Arderne Gardens

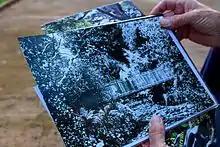
Hank Lith (FOTAG committee member) handles a copy of a vintage photograph of Ralph Henry Arderne in his garden.

As a timber merchant living in the Cape Colony in the late 1800s, Ralph Henry Arderne (1802-1885) was in the unique position to trade indigenous plant seedlings in exchange for the exotic seedlings, shrubs, and perennial plants carried by ships that had stopped to replenish their supplies. In 1845, he acquired the section of land (part of the old Stellenberg Estate) where he planted a garden, built a home and called it "The Hill". In time, the garden became famous among local residents as a place to stroll and enjoy the outdoors.